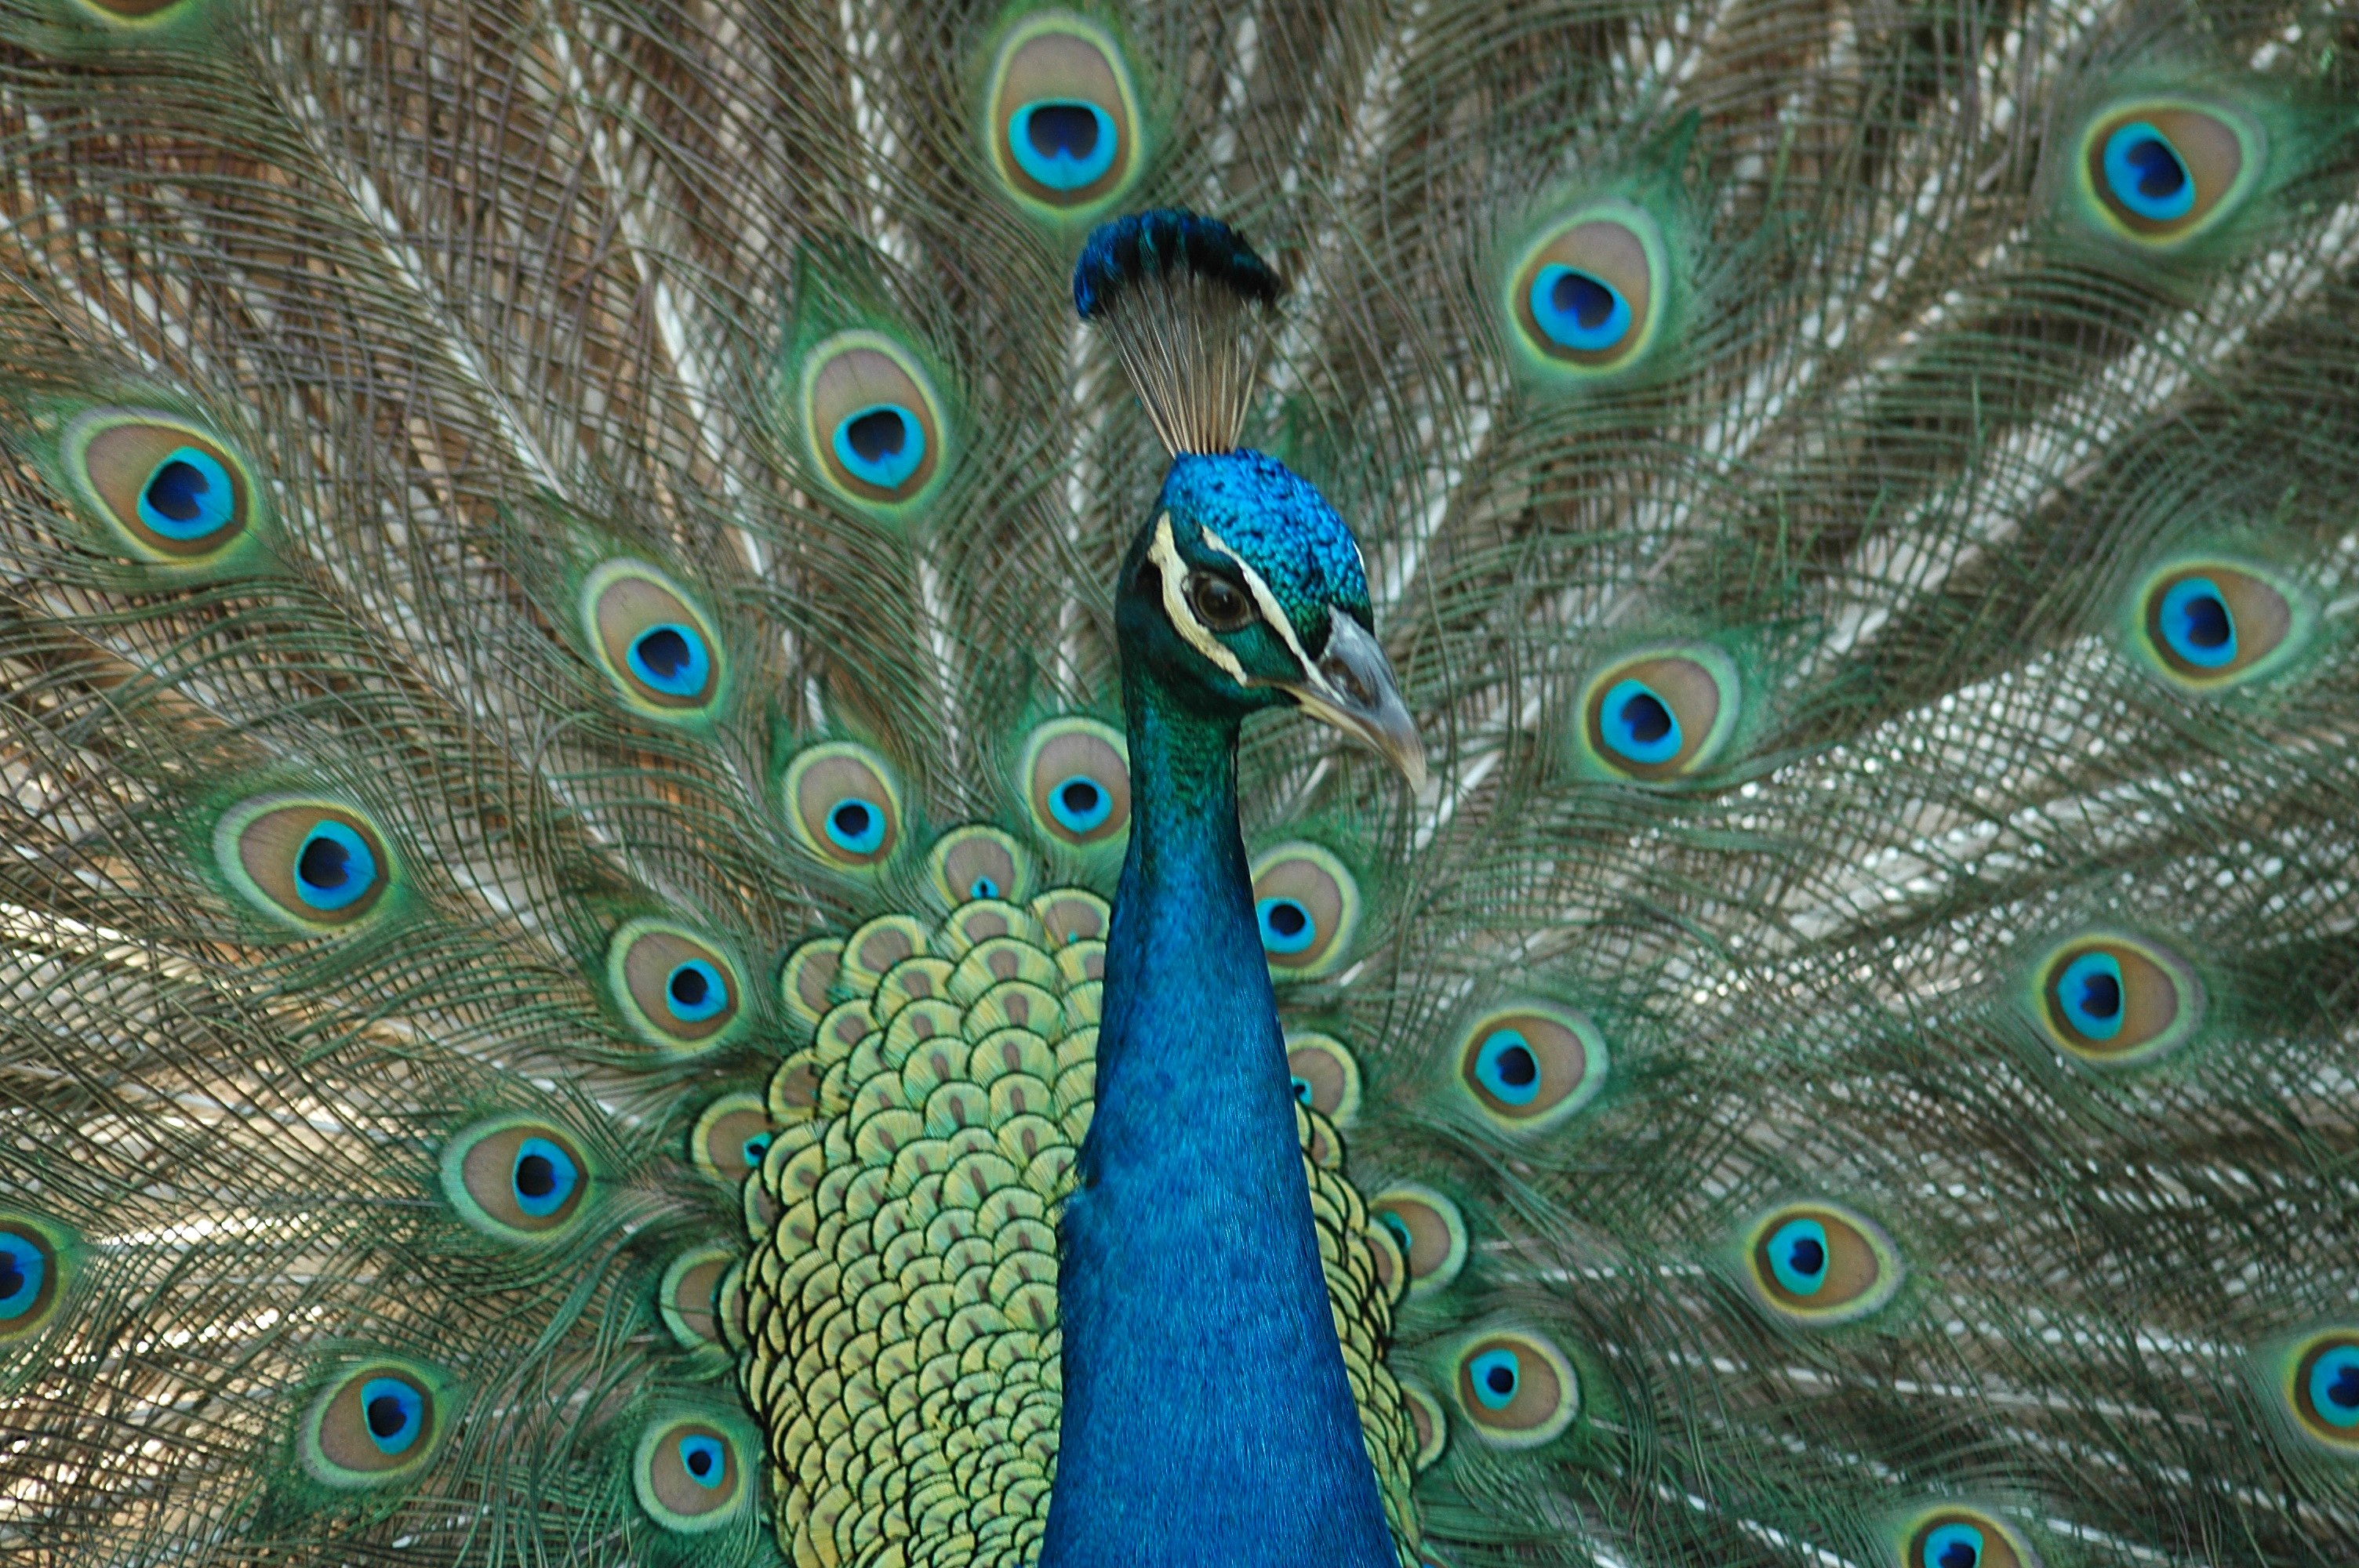
nature, outdoor, bird, wing, animal, portrait, green, beak, biology, colorful, closeup, feather, avian, fauna, peacock, plumage, close up, crest, face, feathers, head, vertebrate, beauty, patterns, peafowl, attractive, organism, fashion accessory, marine biology